Princeton Rugby

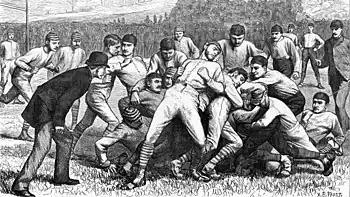
Depiction of the 1879 Princeton v Yale game by Arthur B. Frost

Indeed by 1893, forty thousand (40,000) spectators showed up to watch Princeton play Yale on Thanksgiving in New York’s Manhattan Field. The game they played on Thanksgiving of 1893 was much closer to rugby than American football as there were no forward passes (as such rule was not established for another dozen or so years when Walter Camp, a Yale Alumnus and rugby player, worked with University of Pennsylvania alumnus and rugby player John Heisman to change the rules of 19th century college rugby to create American Football).